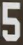
Number: 5